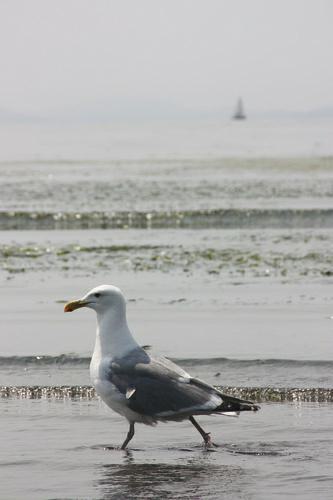
A photo of a glaucous winged gull